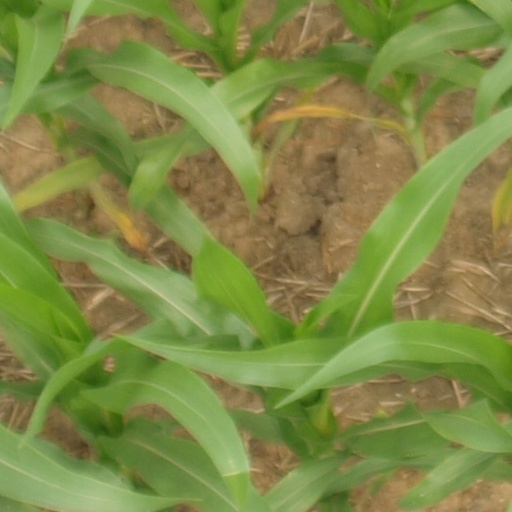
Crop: maize; corn